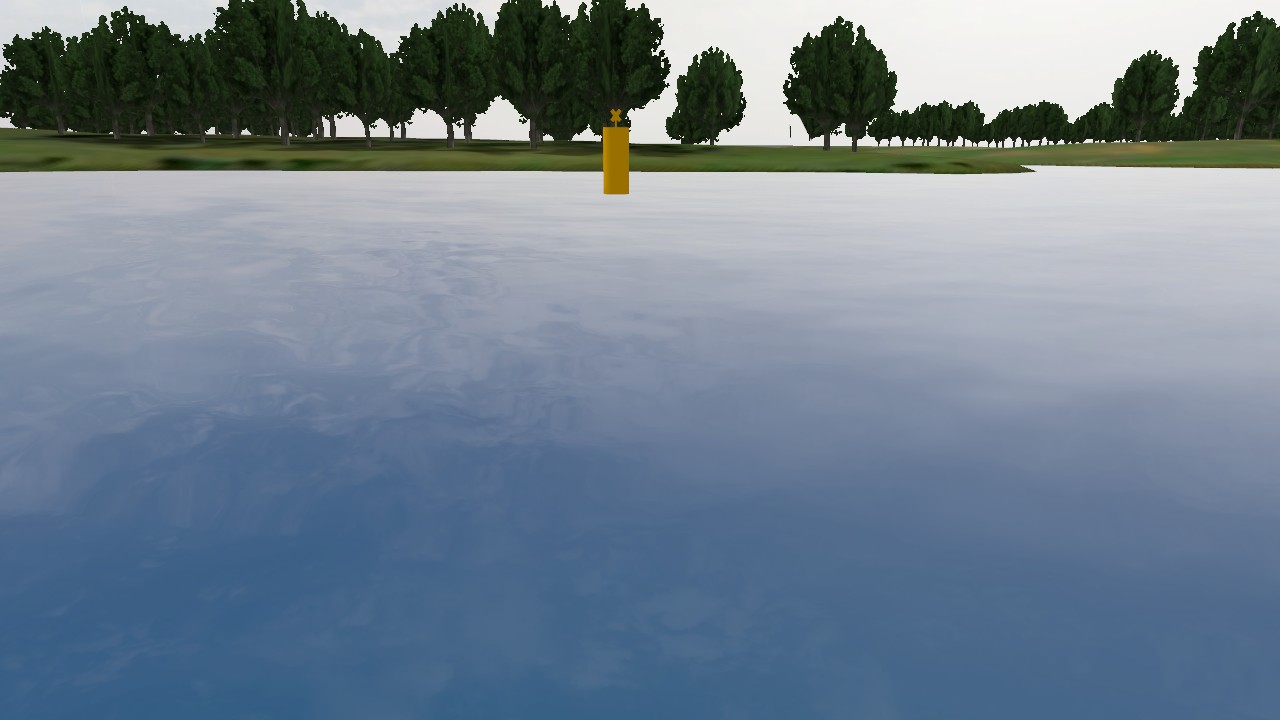
Label: special_mark
Descriptions: no horizontal or vertical bands ||| uniform yellow surface without any stripes ||| yellow X-shaped mark on the buoy top mark ||| special mark buoy painted solid yellow with an X topmark